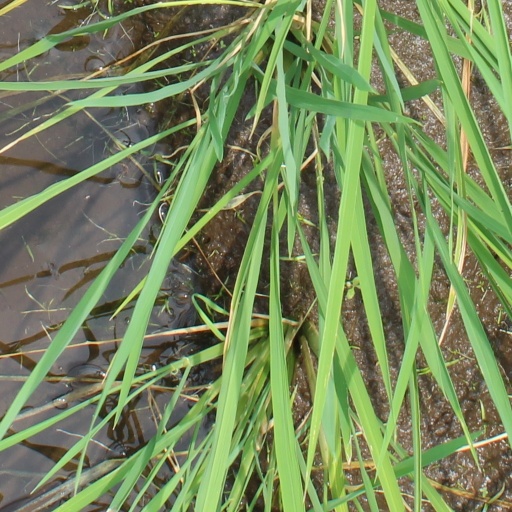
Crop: rice